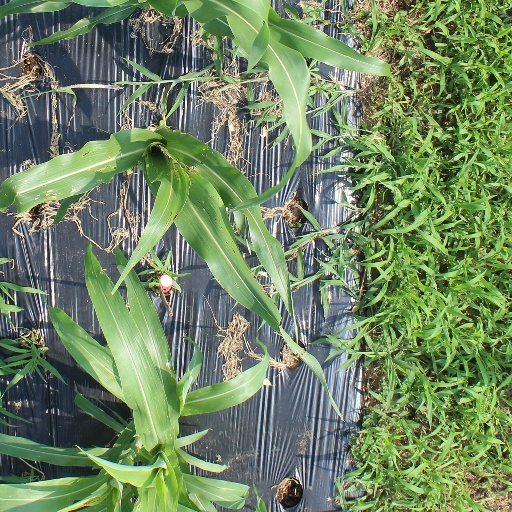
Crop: sorghum